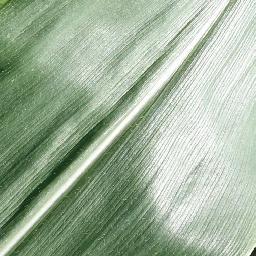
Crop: corn
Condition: (maize)_healthy